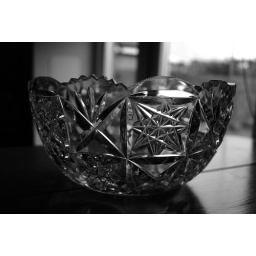
A glass fruit bowl empty. Due to lack of shopping in the house.